McNairy County, Tennessee

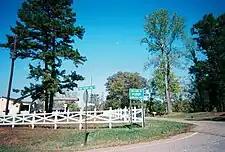
Purdy

McNairy County is currently overwhelmingly Republican. Even before the rapid trend of the upland South away from the Democratic Party, McNairy County – though not to the same extent as nearby Wayne, Henderson and Hardin Counties – was a Unionist Republican enclave in historically Democratic West Tennessee. Research in the 1910s suggested that Republicanism in Southern states tended to be associated with areas having less productive soils. In west central Tennessee, which includes McNairy County, soils are shallow, humus-poor and easily erodible Highland Rim soils, which were much less suitable for plantation farming than the rest of Middle and West Tennessee.